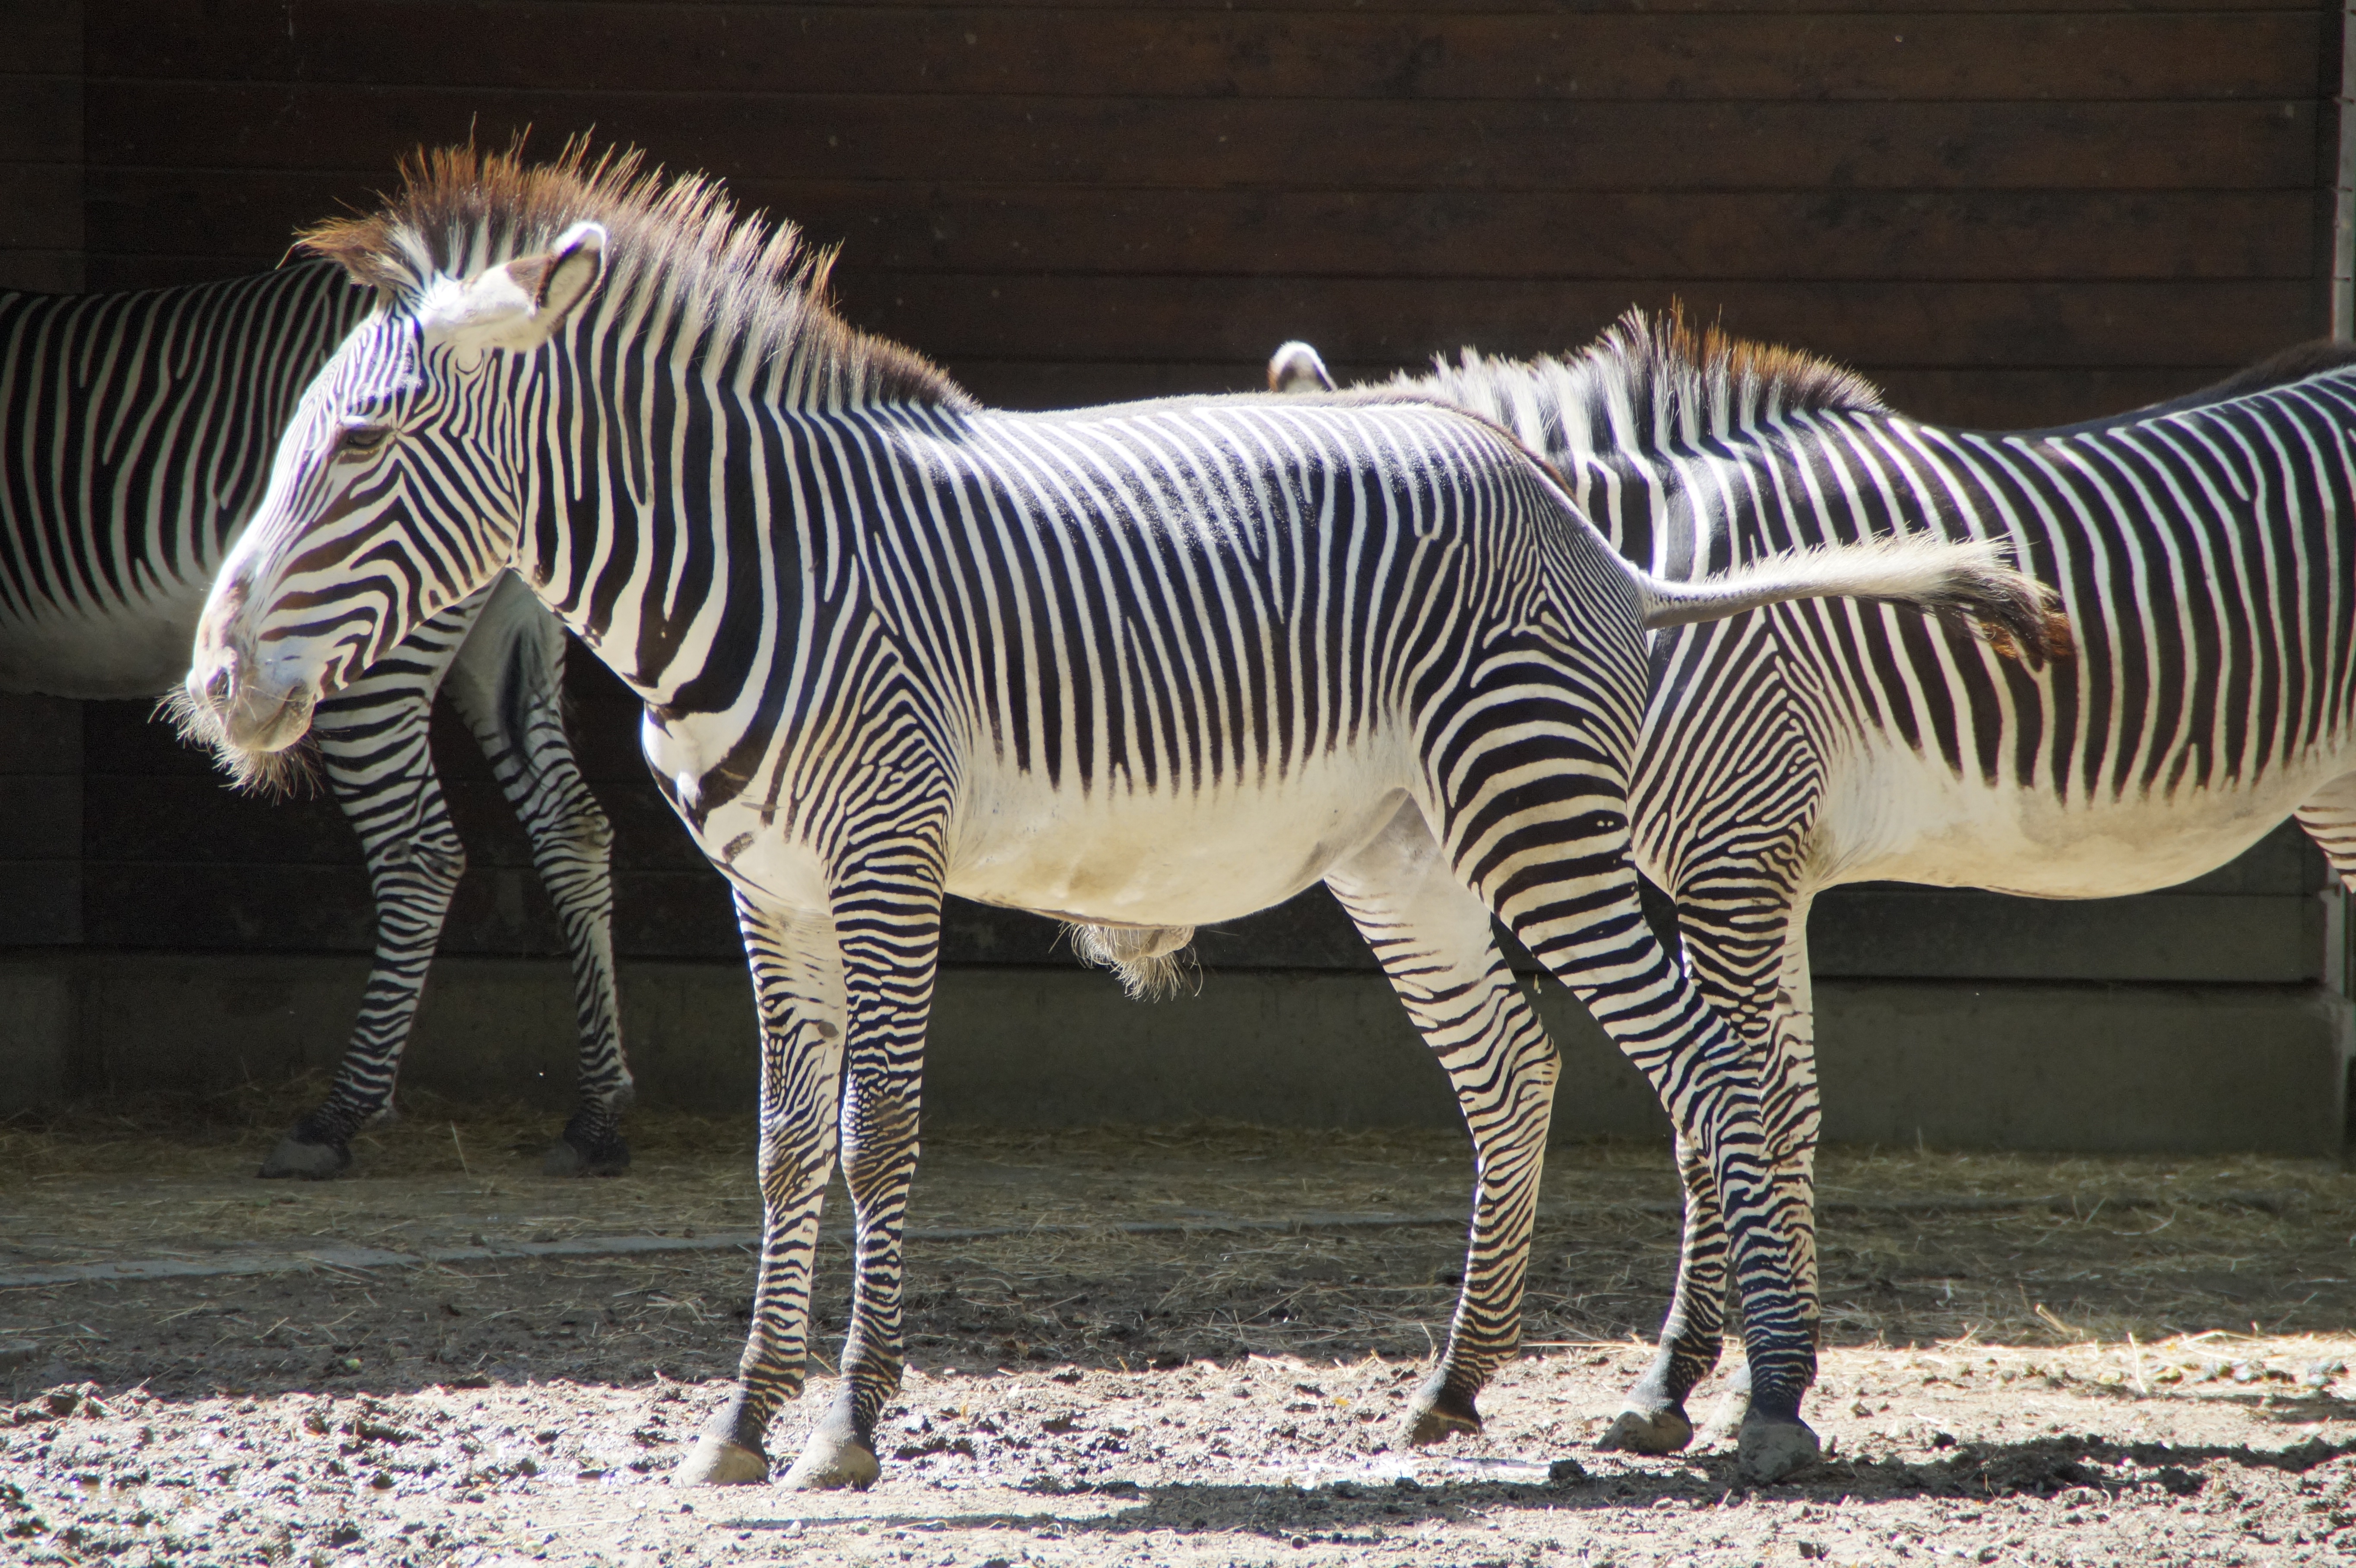
black and white, structure, white, flock, wildlife, zoo, pattern, mammal, black, fauna, zebra, striped, horses, drawing, stall, animals, stripes, side, zebras, perissodactyla, hoofed animals, plains zebra, horse like mammal, mustang horse